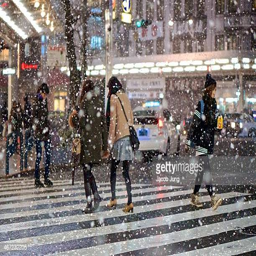
young fashionable people crossing the street during a snow storm